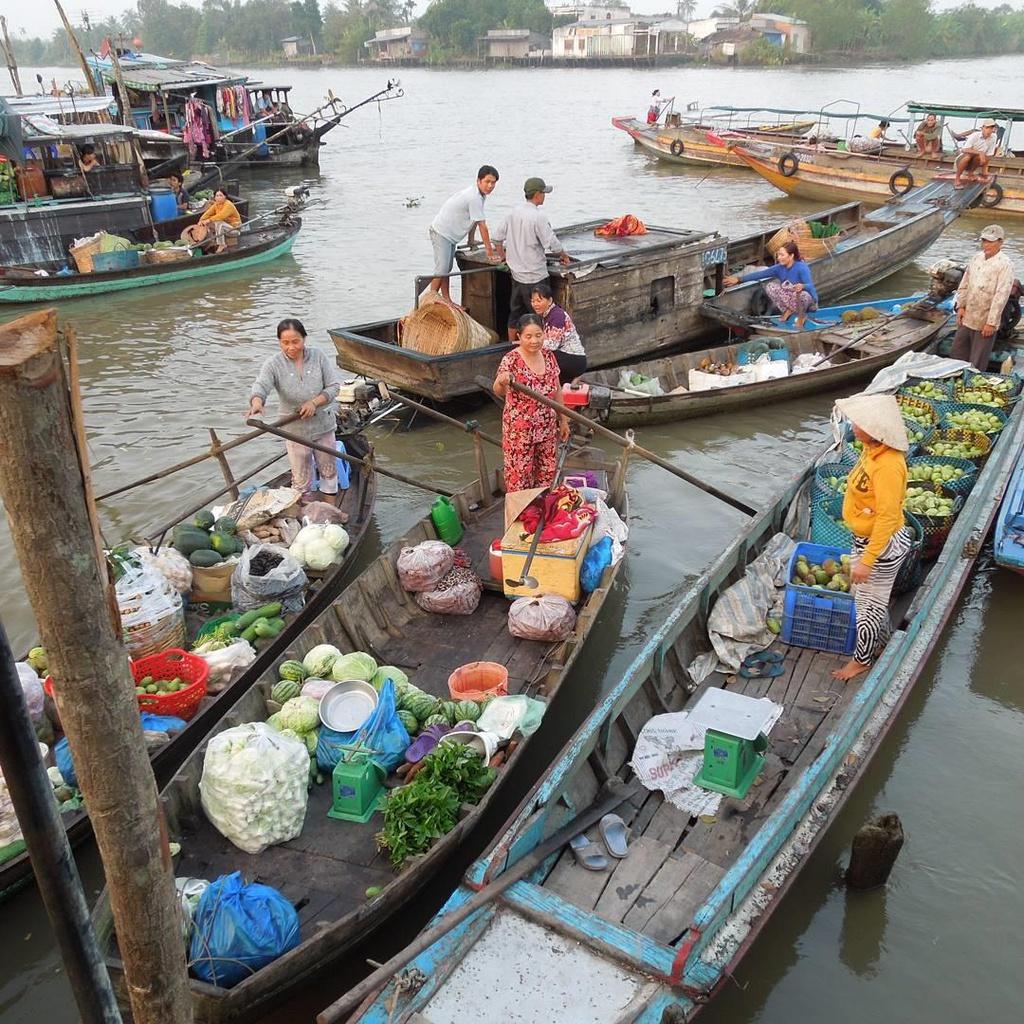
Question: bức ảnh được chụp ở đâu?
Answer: bức ảnh được chụp ở một khu chợ nổi